Internment of Japanese Americans

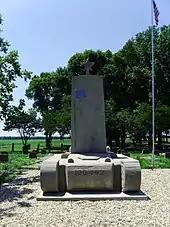
Monument to the men of the 100th Infantry Battalion/442nd Regimental Combat Team, Rohwer Memorial Cemetery

Somewhere between 110,000 and 120,000 people of Japanese ancestry were subject to this mass exclusion program, of whom about 80,000 "Nisei" (second generation) and "Sansei" (third generation) were U.S. citizens. The rest were "Issei" (first generation) who were subject to internment under the Alien Enemies Act; many of these "resident aliens" had been inhabitants of the United States for decades, but had been deprived by law of being able to become naturalized citizens. Also part of the West Coast removal were 101 orphaned children of Japanese descent taken from orphanages and foster homes within the exclusion zone.